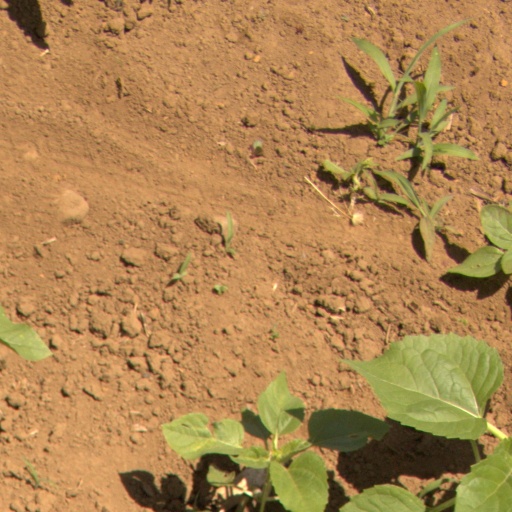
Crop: Jerusalem artichoke